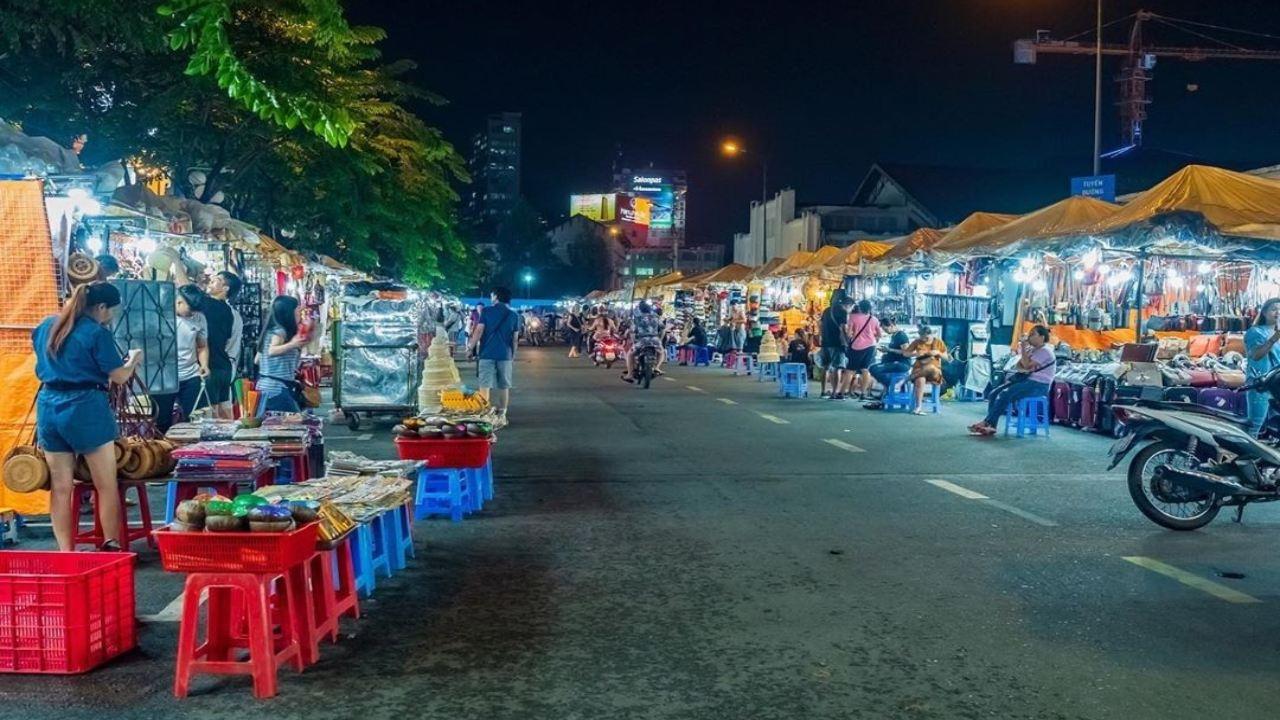
người ta đang di chuyển trong chợ bằng xe máy